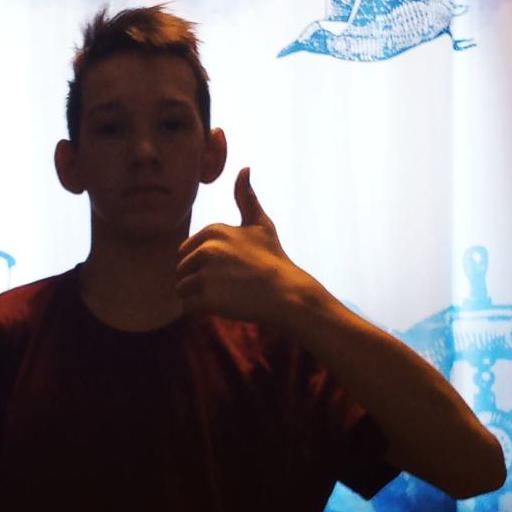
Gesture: like